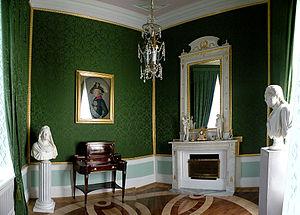
Le palais de Gatchina est un ancien palais impérial russe situé à Gatchina, aujourd'hui dans l'oblast de Léningrad, à côté de Saint-Pétersbourg. C'est un musée ouvert au public avec le parc qui l'entoure.